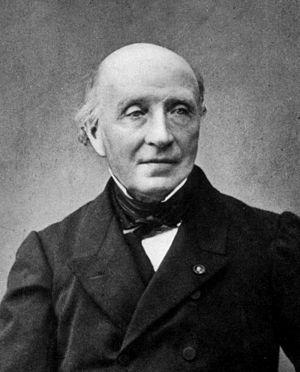
Paul Antoine Dubois (1795 † 1871)
Paul Antoine Dubois est un médecin obstétricien français, né le 7 décembre 1795 à Paris et mort le 29 novembre 1871.